USS Garrett County

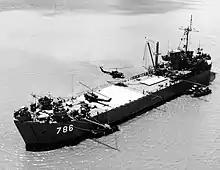
USS Garrett County (LST-786) in the Co Chien River, Mekong Delta

Recommissioned on 15 October 1966 at Mare Island Naval Shipyard. "Garrett County" saw extensive service during the Vietnam War, operating as part of Operation Game Warden, a brown-water navy effort to keep the rivers free of Viet Cong infiltration. Four LSTs were recommissioned to support river patrol operations with the intent of keeping three ships on-station at any one time supporting a River Division of 10 Patrol Boat, River, a Detachment of 2 UH-1 Helicopter Gunships of HC-1, later HAL-3 Seawolves and a SEAL Platoon. The ship not on-station was undergoing ship repairs in the Western Pacific. "Garrett County" reported on-station to CTF 116 on 12 March 1967 and operated as a Patrol Craft Tender (AGP) for the next 48 months on the rivers of the Mekong Delta.